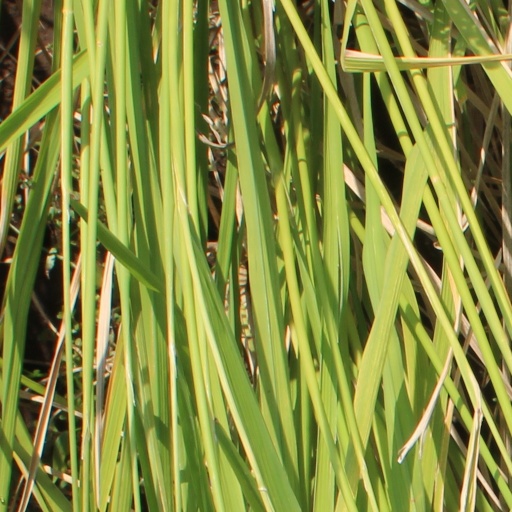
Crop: rice